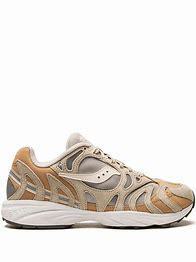
Brand: Saucony
Model: Azura